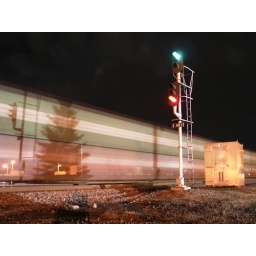
A stack train glides past the signals in Staples. The light is green for Amtrak to pull in.